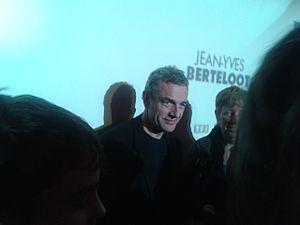
Jean-Yves Berteloo, lors de l'avant-première du film ""Supercondriaque"" à Hénin-Beaumont, le 25 janvier 2014."
Jean-Yves Berteloot, né le 27 août 1957 à Saint-Omer, est un acteur français.